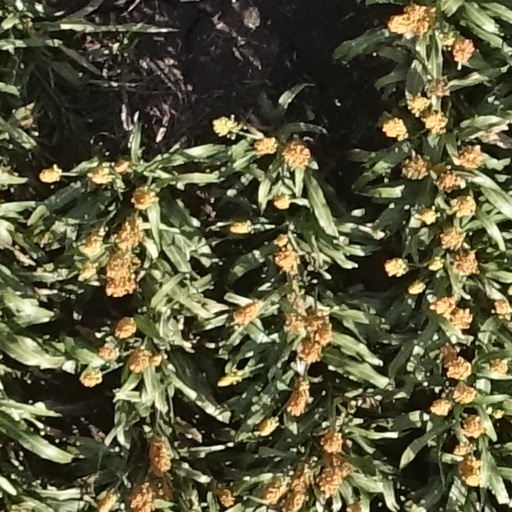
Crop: sorghum